The Other End of Time

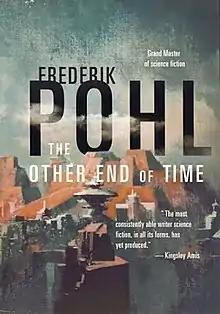
First edition (publ. Tor Books) Cover art by John Harris

The Other End of Time is a 1996 science fiction novel by American writer Frederik Pohl. It is the first novel in The Eschaton Sequence, which is about the adventures of Dan Dannerman, an American government agent of the near future who becomes involved with the discovery of advanced and warring aliens. The novel is about Dannerman and a small group of people who explore an abandoned space station, only to find themselves abducted by aliens who use them for experiments.